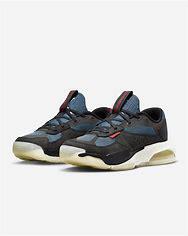
Brand: Jordan
Model: Air 200E